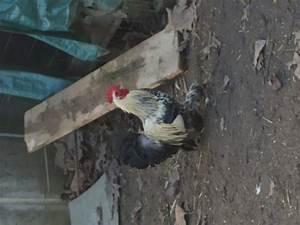
chicken